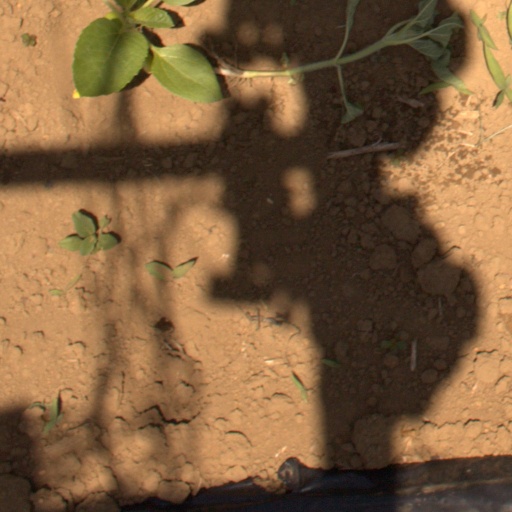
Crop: Jerusalem artichoke